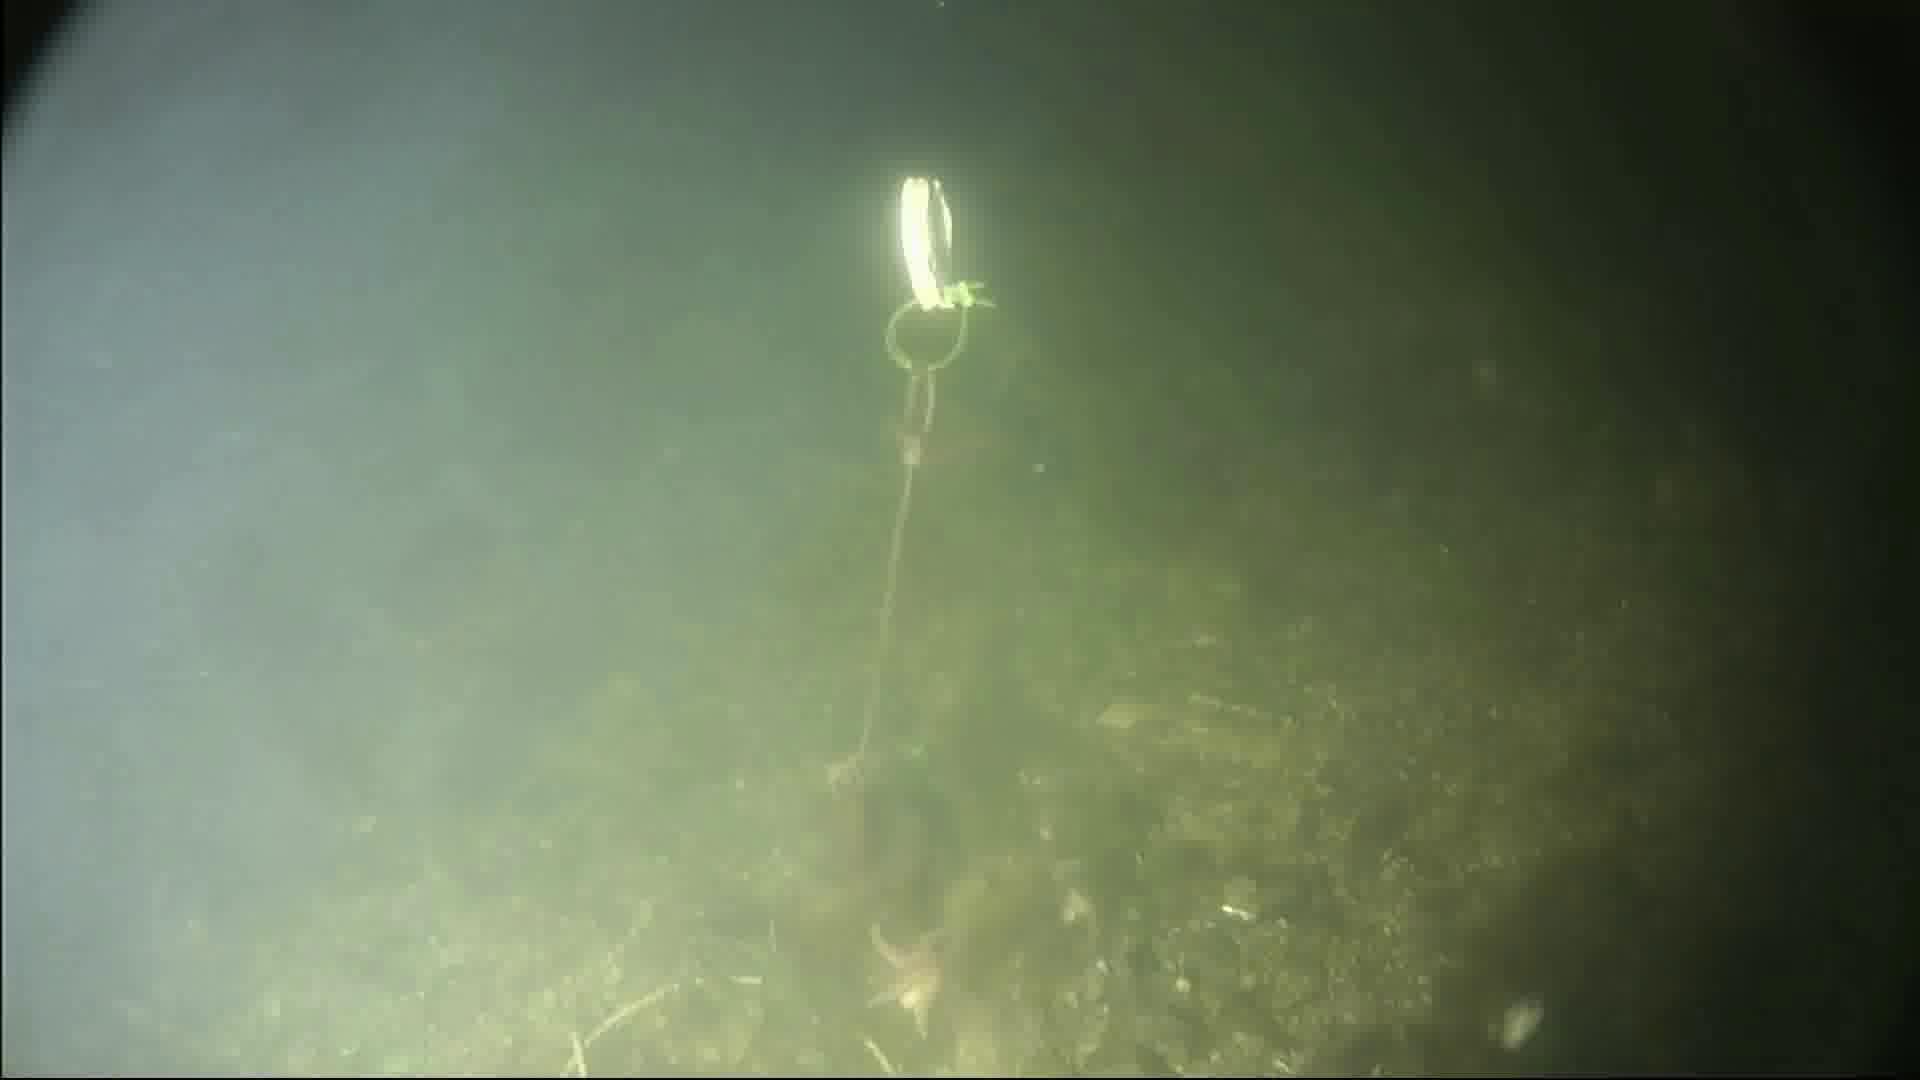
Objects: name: starfish